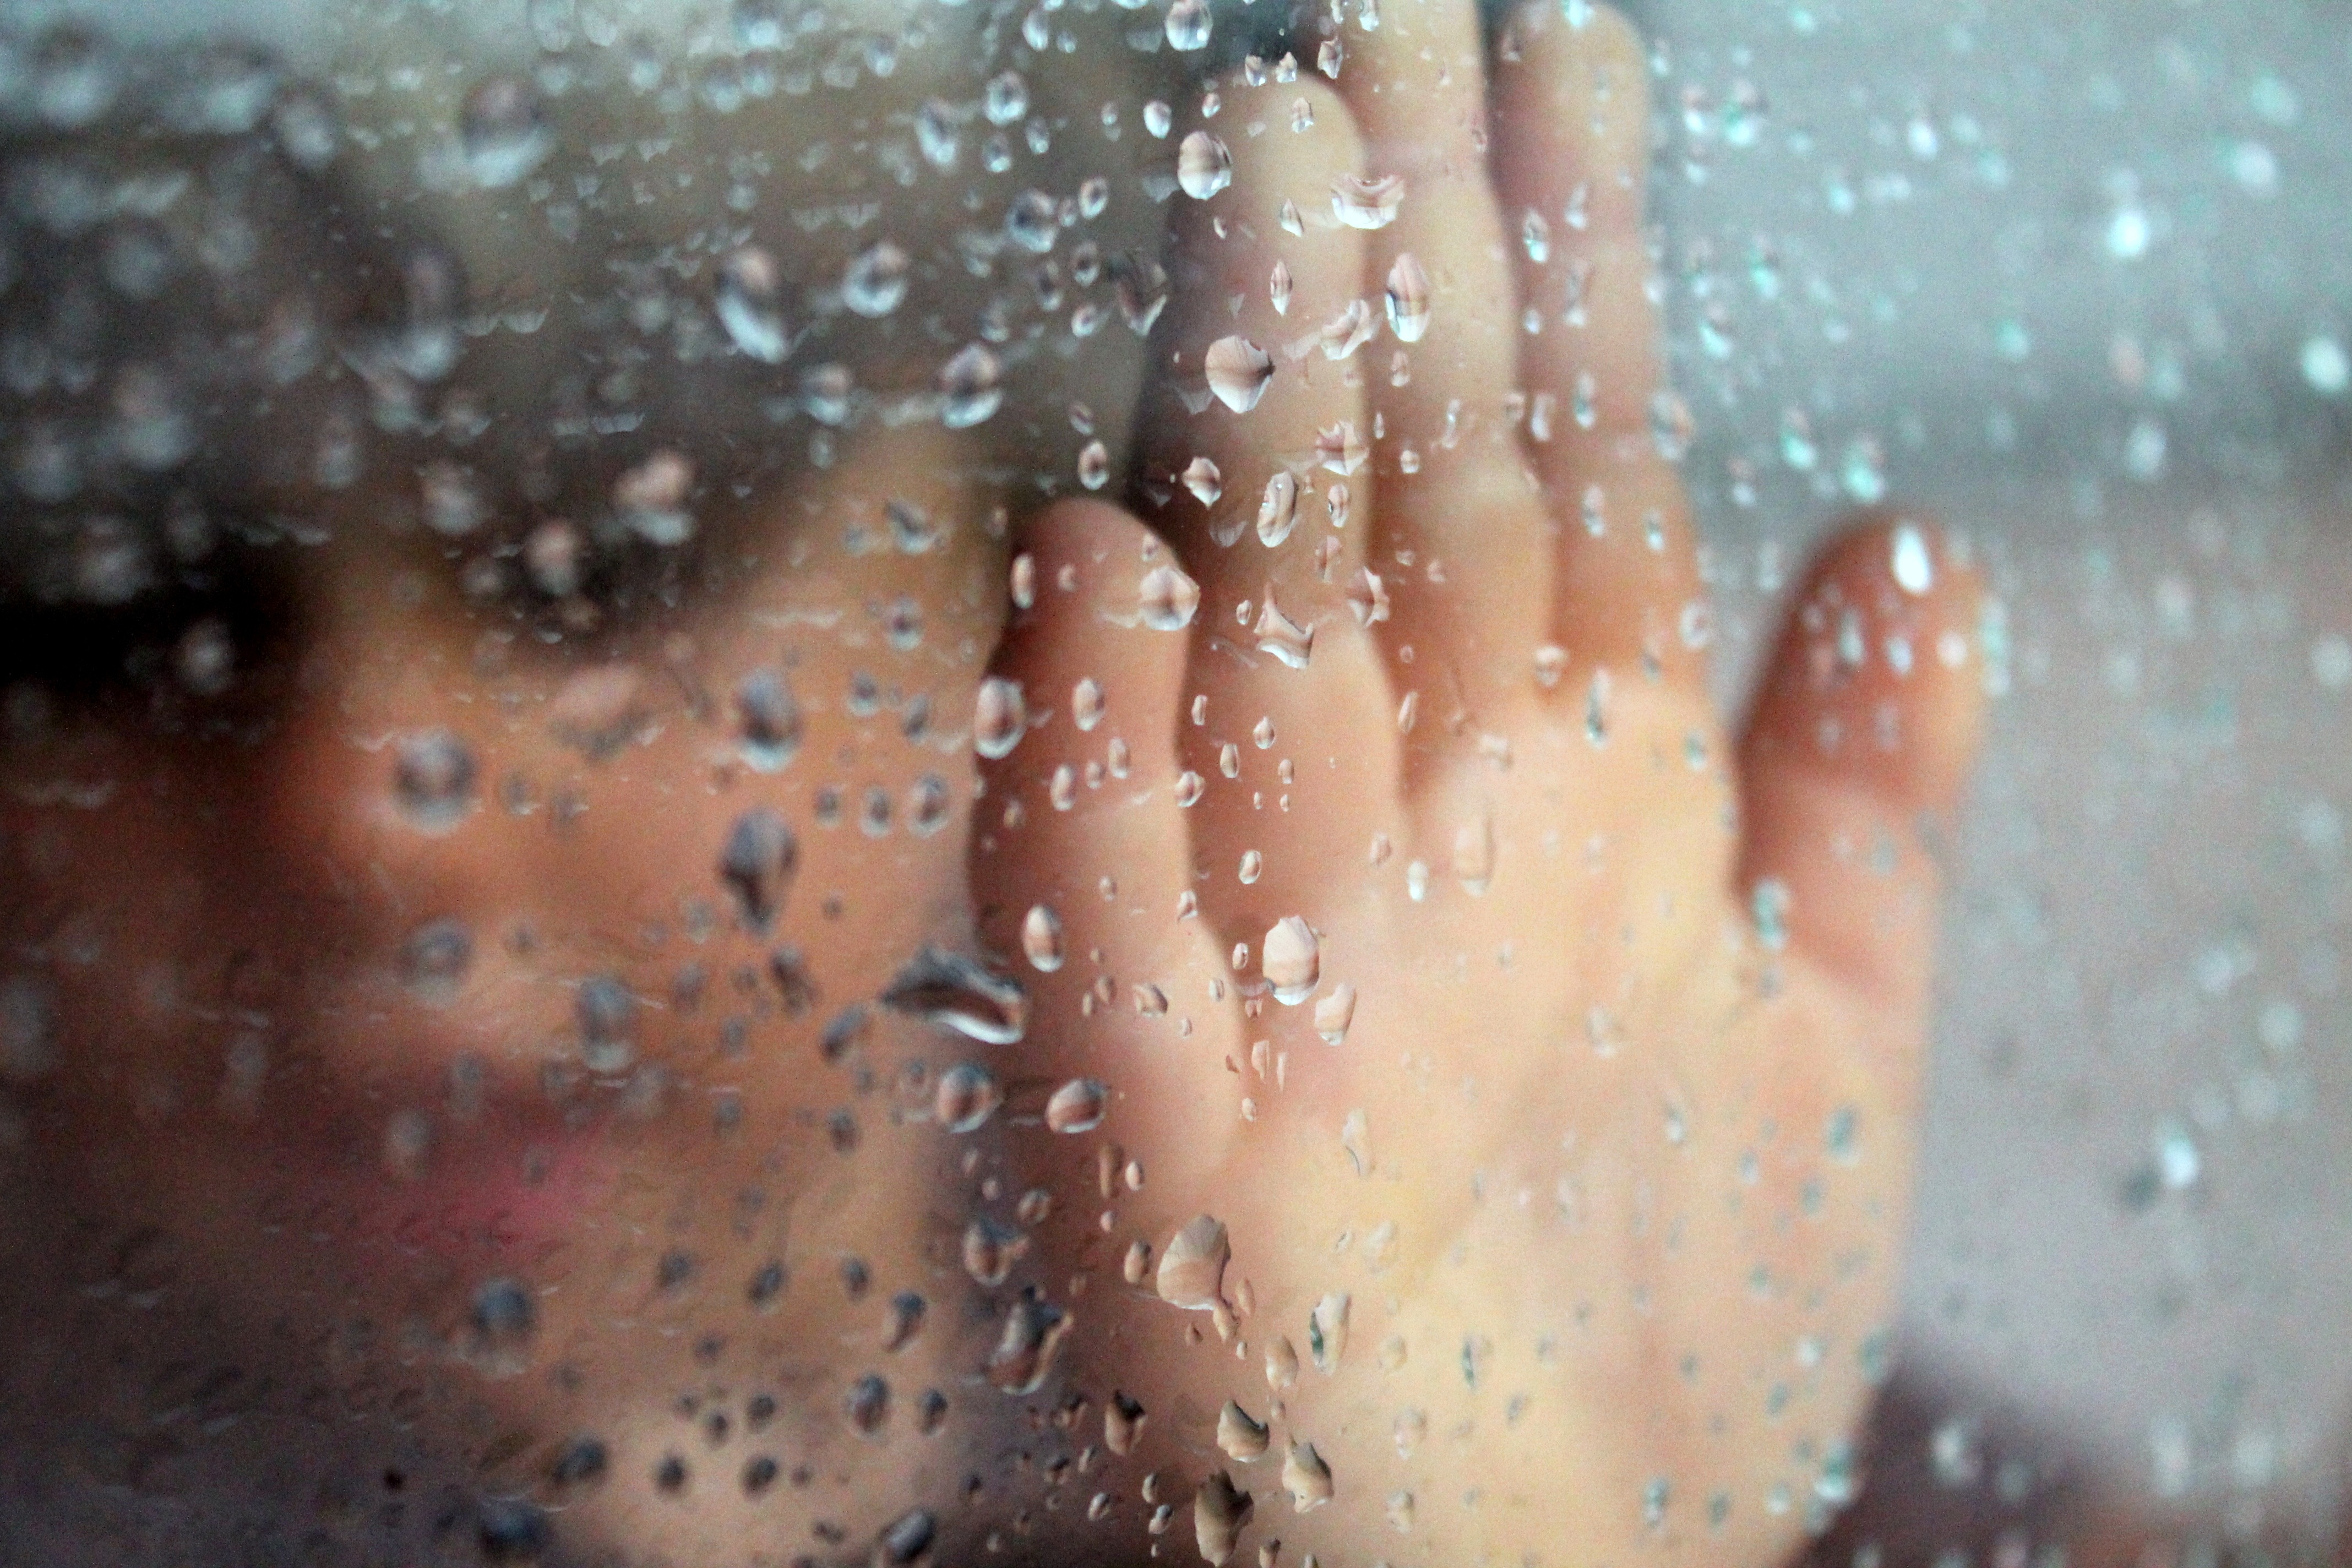
hand, water, photography, window, glass, wet, finger, color, shadow, close up, rainy, eye, raindrops, skin, drops, freezing, rainy day, macro photography, rainy window